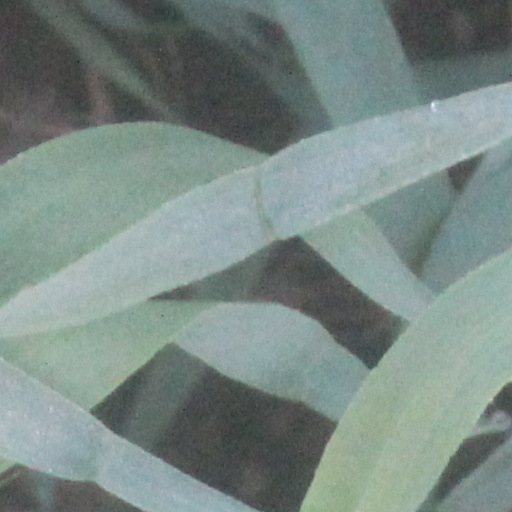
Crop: wheat